George Allen (American politician)

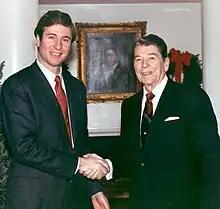
George Allen and President Ronald Reagan

Allen's first race for the Virginia House of Delegates was in 1979, two years after he graduated from law school. He ran in the 26th House District which was then composed of two seats. He placed third in a field of four candidates.